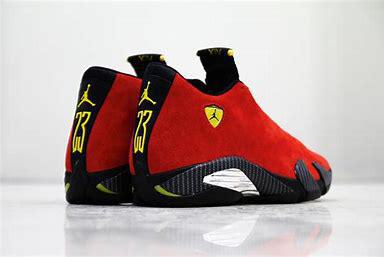
Brand: Jordan
Model: 14 Retro